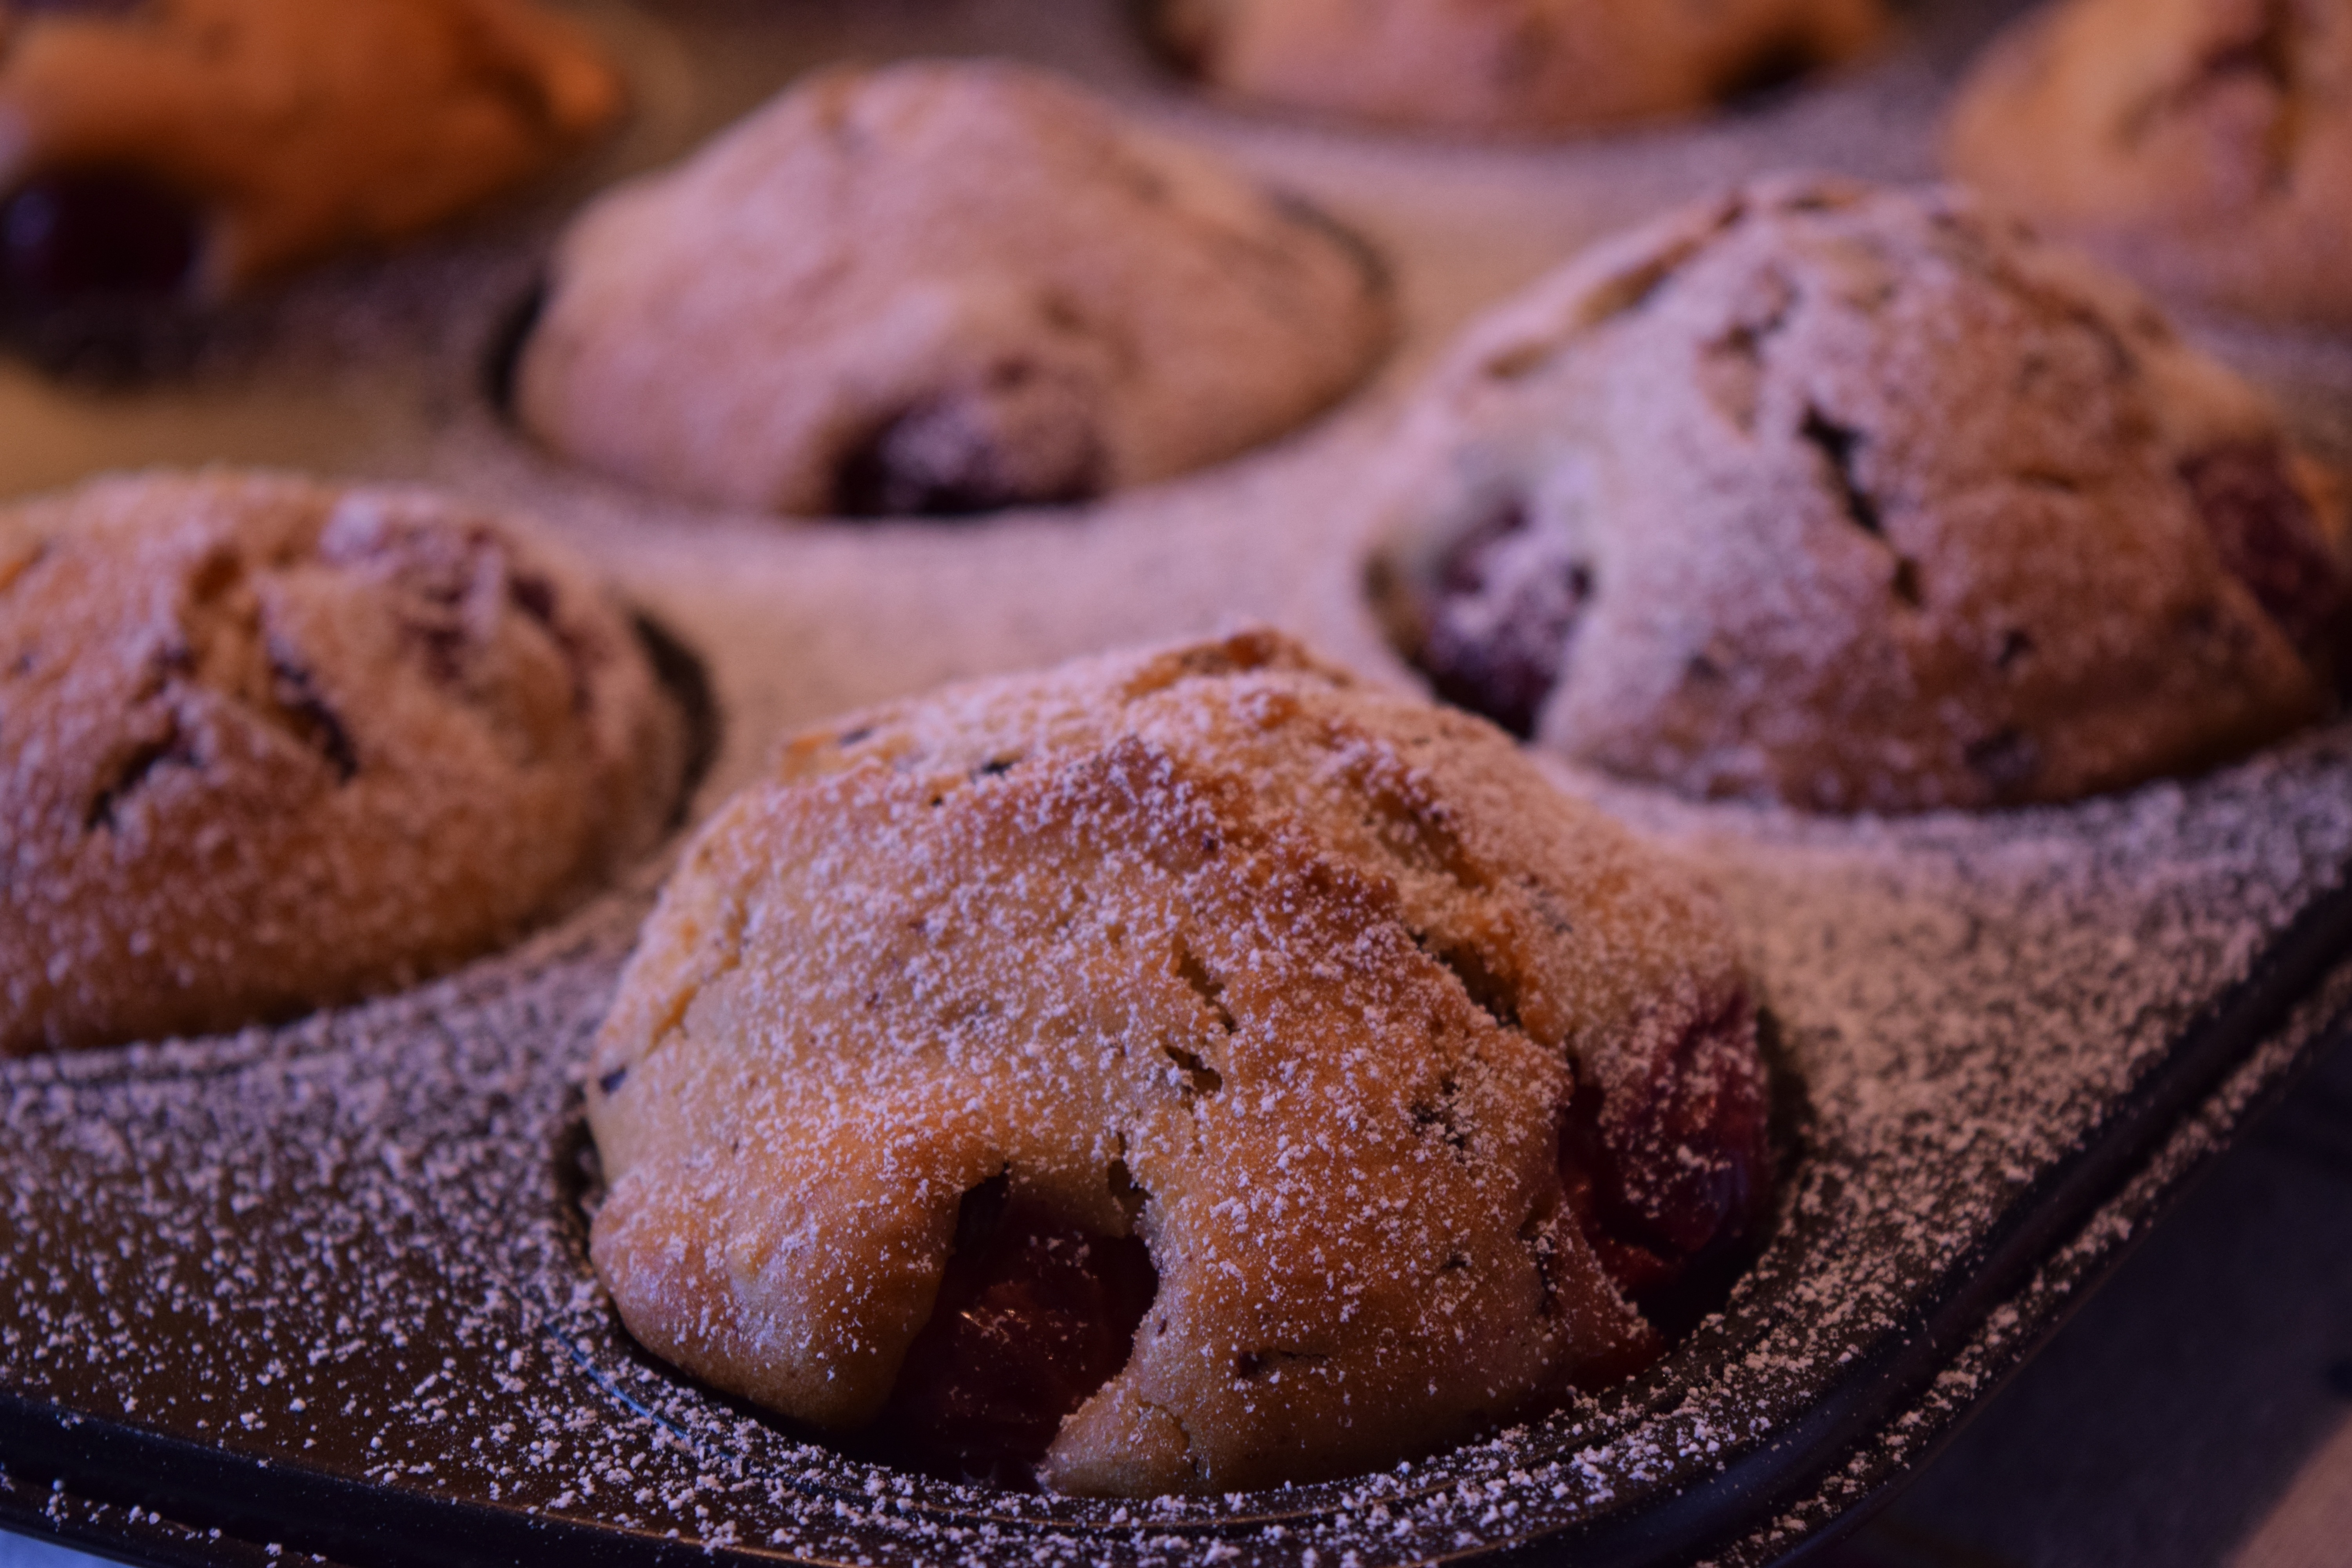
food, produce, breakfast, baking, dessert, delicious, chocolate chip cookie, muffin, sweet dish, bake, pastries, frisch, sweetness, baked goods, flavor, ofenwarm, cherry muffin, snack food